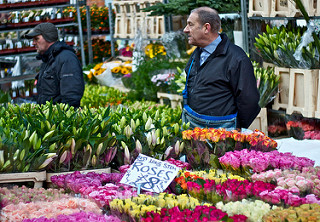
Flower: tulip